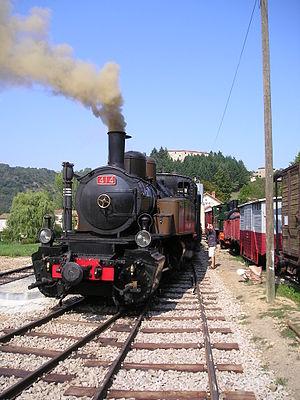
Un train touristique, ou un chemin de fer touristique, est une infrastructure ferroviaire, la plupart du temps fermée au service commercial, et qui est empruntée par des véhicules souvent anciens et déclassés, dans un but touristique, pour faire découvrir au public soit un patrimoine ferroviaire, soit l'environnement de la ligne, soit les deux.
Boucieu-le-Roi est une commune française, située dans le sud-est de la France, dans la vallée du Doux entre Tournon sur Rhône et Lamastre. Administrativement Boucieu-le-Roi appartient à la région Auvergne-Rhône-Alpes et plus précisément au département de l'Ardèche.
Le département de l'Ardèche est un département français situé dans la région Auvergne-Rhône-Alpes. Sa préfecture est Privas. Il doit son nom à la rivière Ardèche qui le traverse d'ouest en est, ses habitants s'appellent les Ardéchois. Il est composé de 335 communes au 1ᵉʳ janvier 2020. L'Insee et la Poste lui attribuent le code 07.
Le chemin de fer du Vivarais est un chemin de fer touristique à voie métrique se trouvant en Ardèche. Aujourd'hui, il relie Saint-Jean-de-Muzols à Lamastre en 33 km. Il possède la particularité d'être exploité en traction à vapeur avec les célèbres locomotives Mallet. A l'origine de l'autorail Billard qui circulait sur le CFD était initialement appelé « Le Mastrou », la rame avec une locomotive à vapeur qui circule pour le tourisme du CFV est aussi « Le Mastrou ».